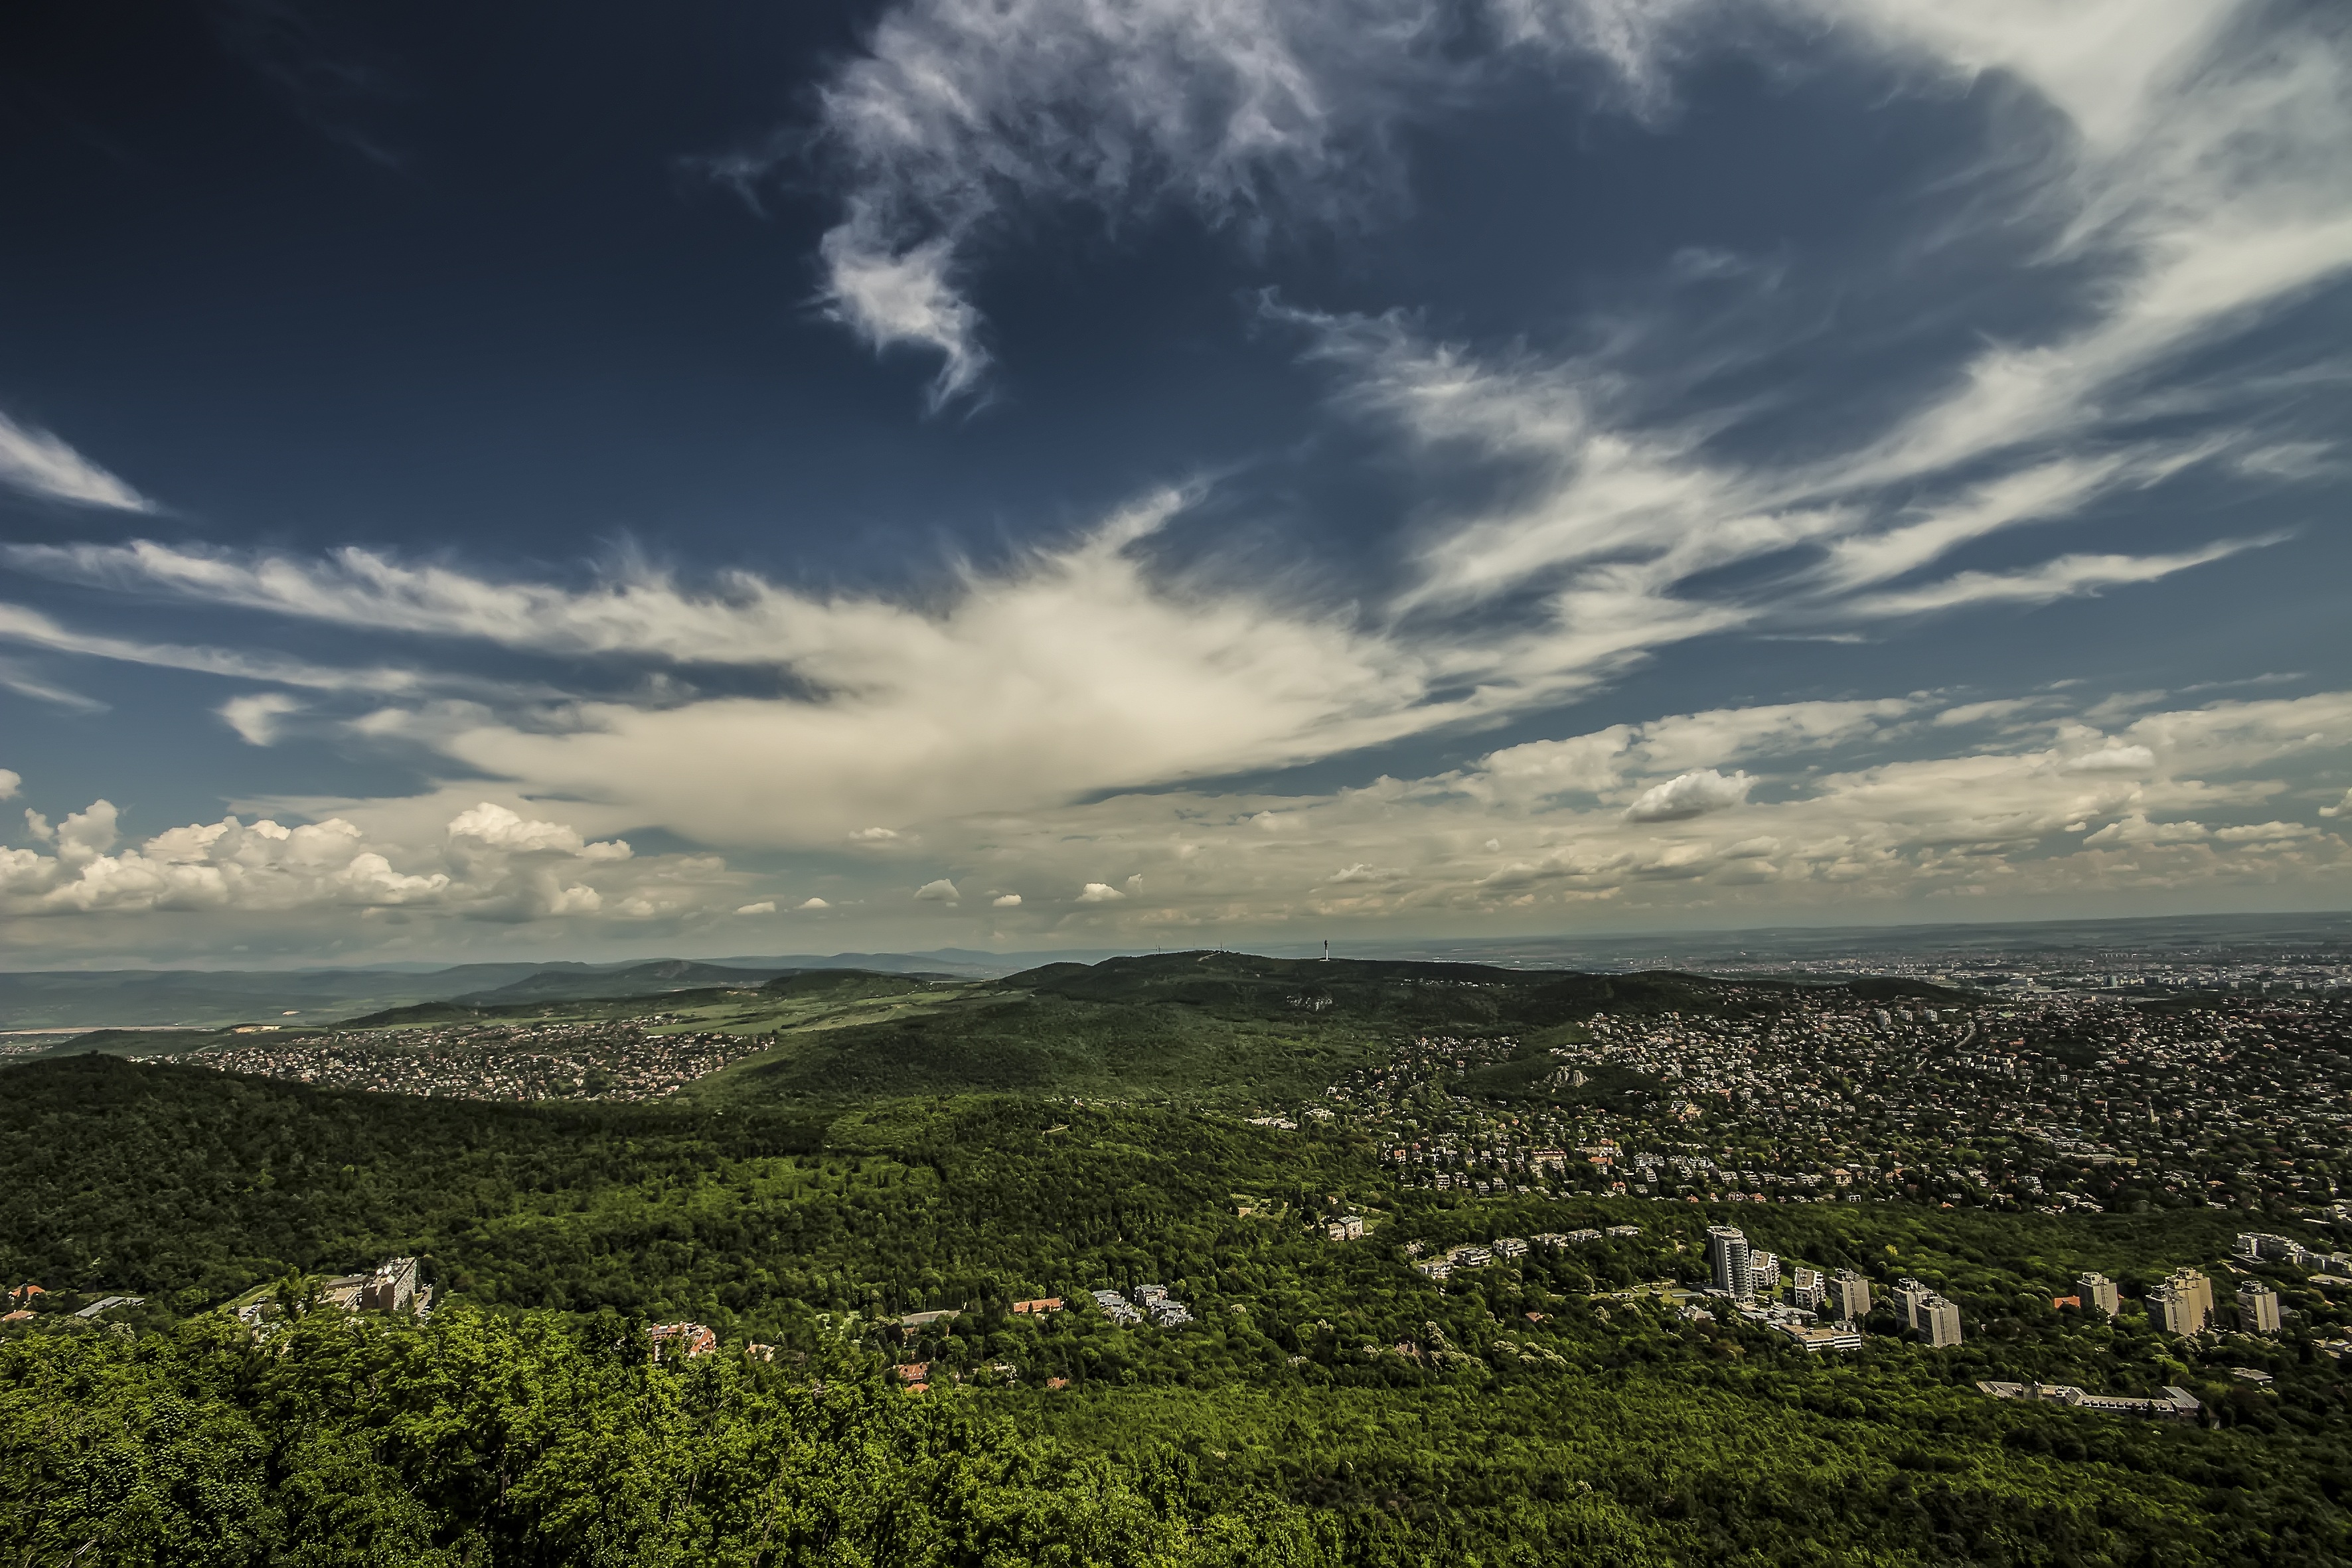
landscape, sea, tree, nature, grass, horizon, mountain, cloud, sky, field, hill, city, atmosphere, panorama, daytime, cumulus, highland, plain, trees, clouds, fell, rural area, meteorological phenomenon, atmosphere of earth, mount scenery